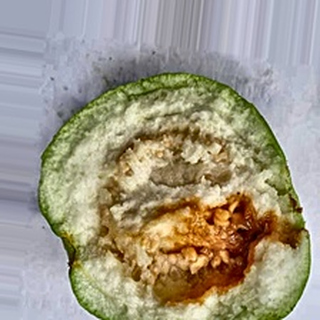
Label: guava_fruit_fly